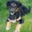
Label: dog